Car dependency

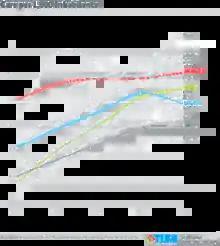
Cars per 1000 inhabitants in US, European, and Australian cities, 1960–2000

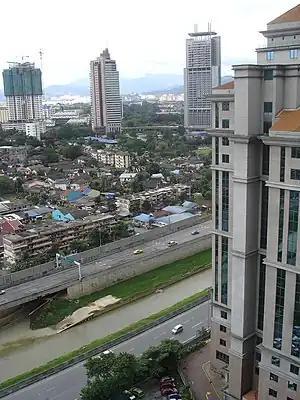
Elevated highway in Ampang, Kuala Lumpur

As automobile use rose drastically in the 1910s, American road administrators favored building roads to accommodate traffic. Administrators and engineers in the interwar period spent their resources making small adjustments to accommodate traffic such as widening lanes and adding parking spaces, as opposed to larger projects that would change the built environment altogether. American cities began to tear out tram systems in the 1920s. Car dependency itself saw its formation around the Second World War, when urban infrastructure began to be built exclusively around the car. The resultant economic and built environment restructuring allowed wide adoption of automobile use. In the United States, the expansive manufacturing infrastructure, increase in consumerism, and the establishment of the Interstate Highway System set forth the conditions for car dependence in communities. In 1956, the Highway Trust Fund was established in America, reinvesting gasoline taxes back into car-based infrastructure.